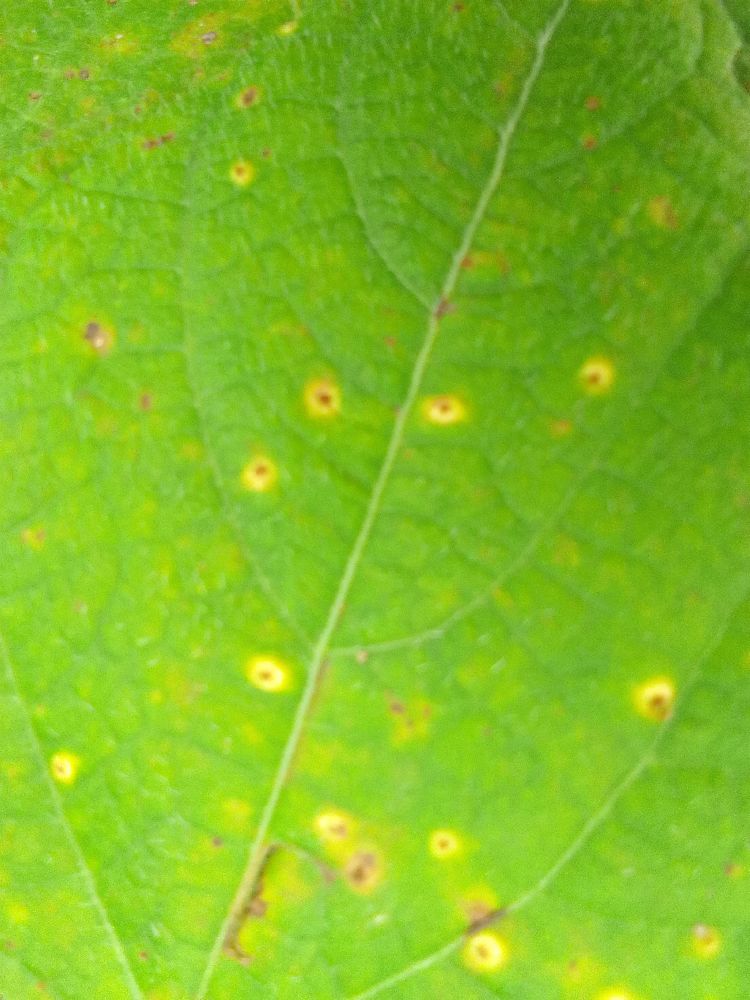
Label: rust